Katažina Sosna

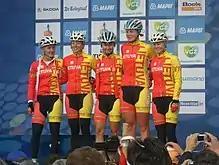
Kataržina Sosna at the 2012 UCI Road World Championships

Katažina Sosna–Pinelė (born 30 November 1990) is a Lithuanian racing cyclist. She competed in the 2012 UCI Road World Championships in Valkenburg aan de Geul and in the 2013 UCI women's time trial in Florence.